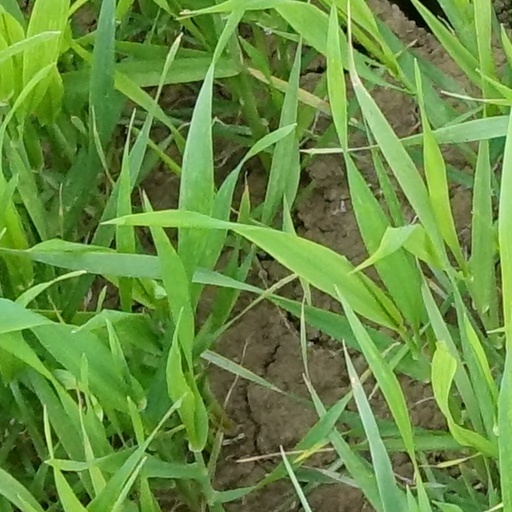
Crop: wheat